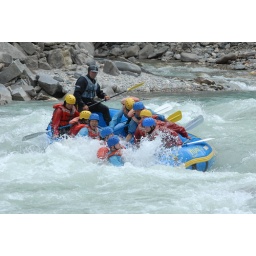
Not taken by myself, but love this photo of my first white water rafting experienc.